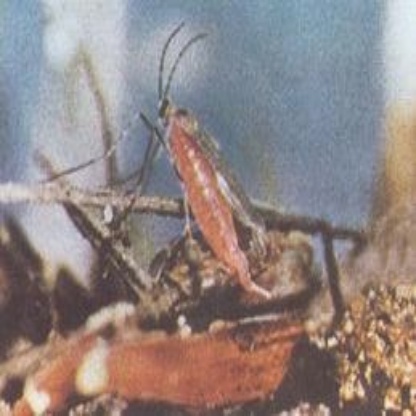
Nhãn: Sâu năn ( Muỗi hành )(Rice Gall Midge)